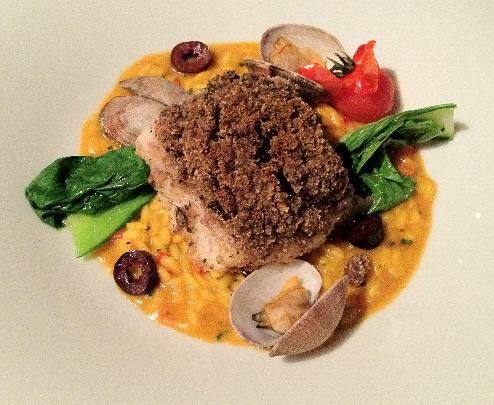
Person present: No